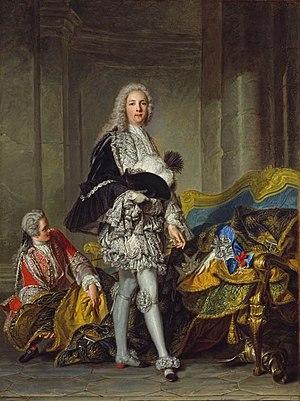
Chinon est une commune française située dans le département d'Indre-et-Loire, en région Centre-Val de Loire. C'est l'une des deux sous-préfectures d’Indre-et-Loire. Ses habitants s’appellent les Chinonais.